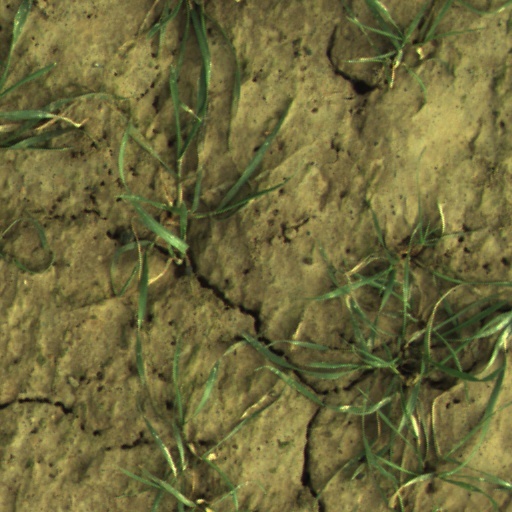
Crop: wheat